Sydney Cricket Ground

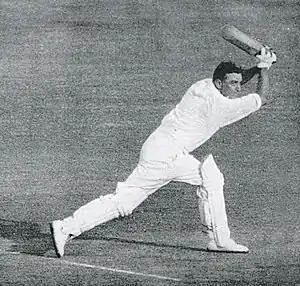
Wally Hammond scored 808 runs in 7 innings at the ground; a record for non-Australians

During the 100th Test match held at SCG, on 3 January 2012, Michael Clarke scored his maiden triple century against India and was the first player to do so at the ground. Exactly nine years before, Steve Waugh scored a century to retain The Ashes, and it was also the scene of his final test against India in 2004.